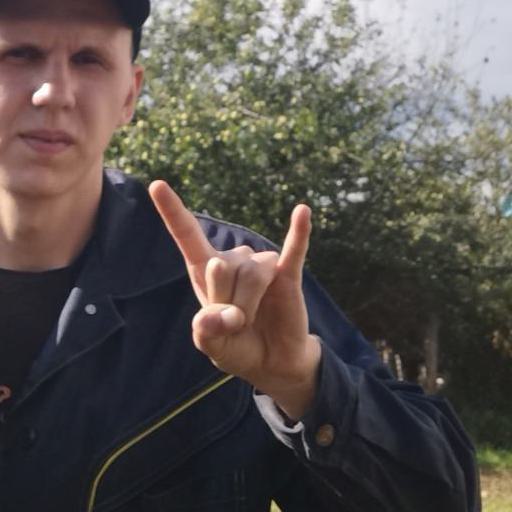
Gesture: rock